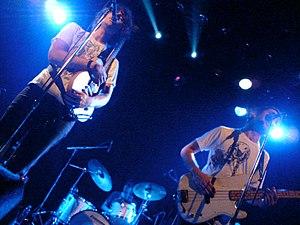
The Rapture est un groupe de rock américain, originaire de New York. Le groupe joue un mélange de plusieurs influences post-punk, dance-punk, new wave, acid house, disco, electro et rock 'n' roll. Le groupe est formé en 1998 et séparé en 2014.